Lemon Creek (Staten Island)

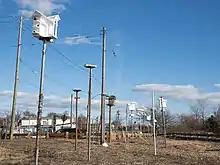
Birdhouses constructed as a purple martin colony, inhabited by starlings in the winter.

Known in 1830 as Seguine's Creek for the Seguine family, this body of water was referred to as the Little North River by 1895. Shortly thereafter, it began to be called Lemon Creek, although the origin of the name is not known.